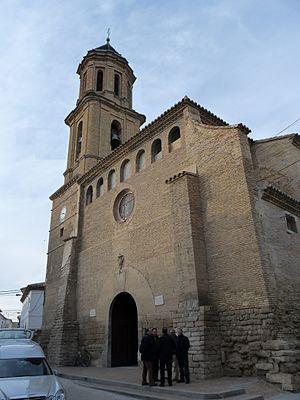
Bujaraloz est une commune d’Espagne, dans la province de Saragosse, communauté autonome d'Aragon comarque de Monegros.